66 Old Church Street, Chelsea

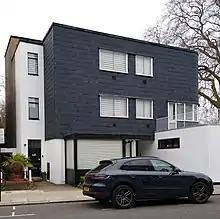
66 Old Church Street

66 Old Church Street, also known as Levy House, is a house on Old Church Street in Chelsea, London. It was designed by Walter Gropius and Maxwell Fry between 1935 and 1936 for the politician and playwright Benn Levy.